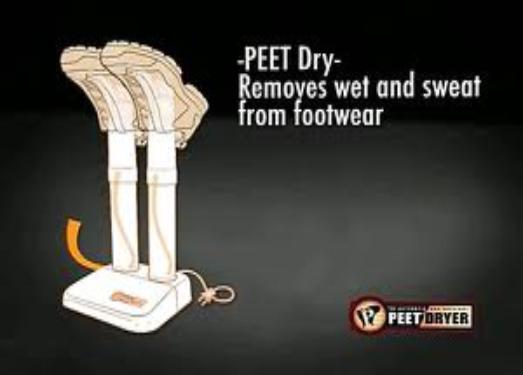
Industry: Necessities